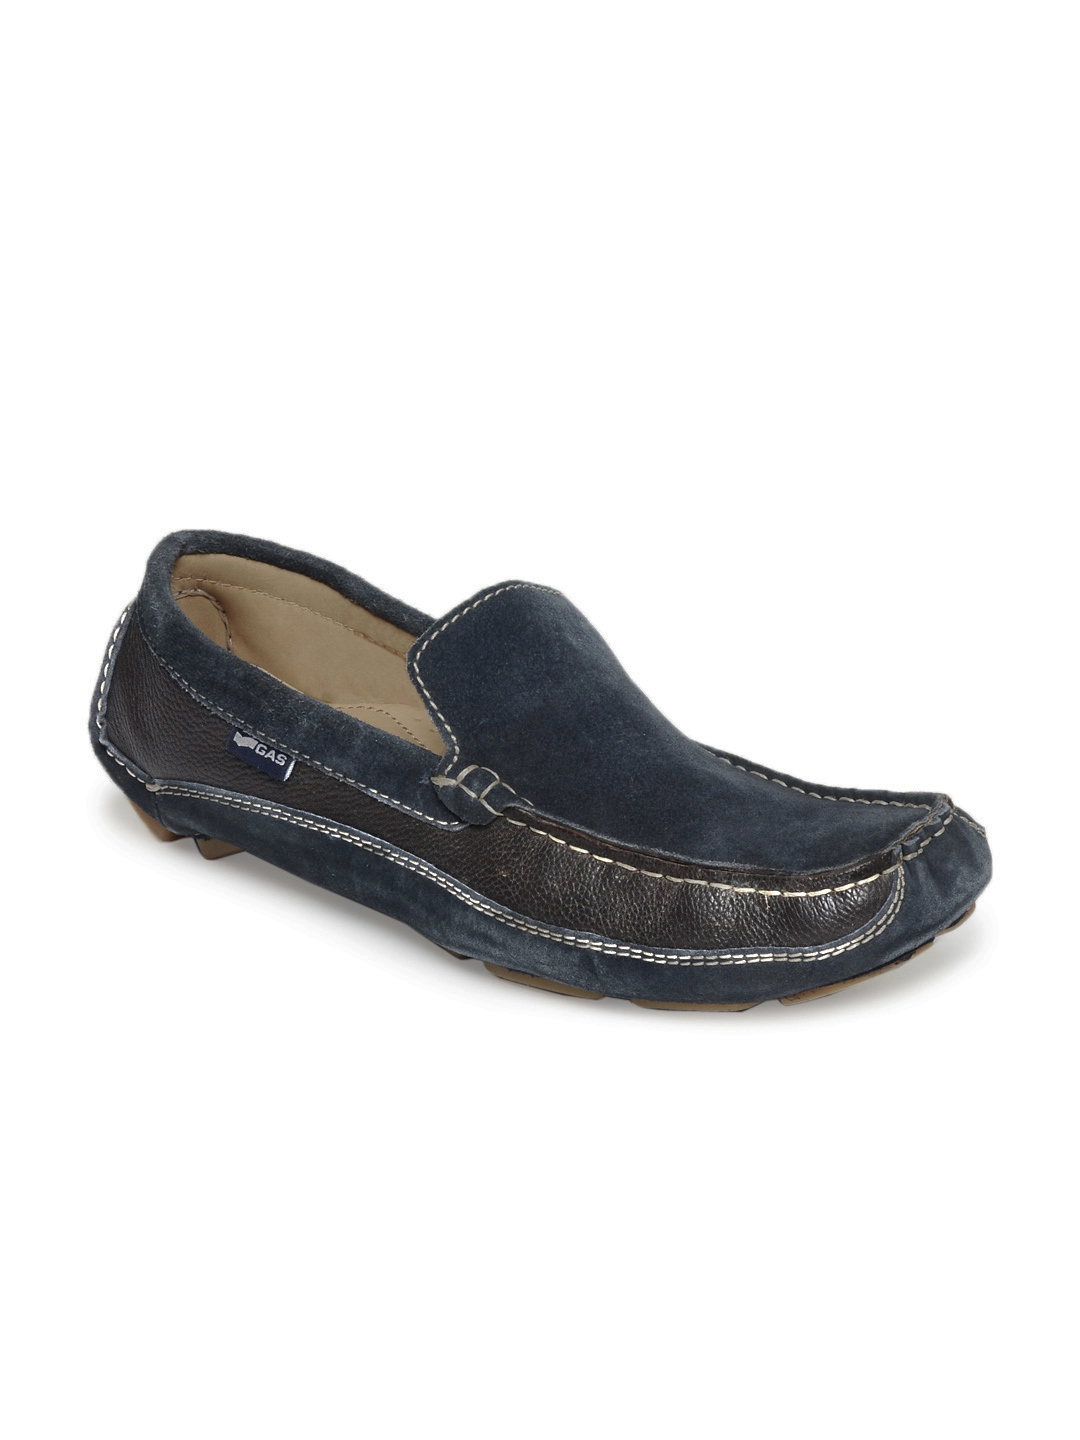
GAS Men Navy Blue Carroll Casual Shoes
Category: Footwear / Shoes / Casual Shoes
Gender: Men
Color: Navy Blue
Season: Winter 2012
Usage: Casual